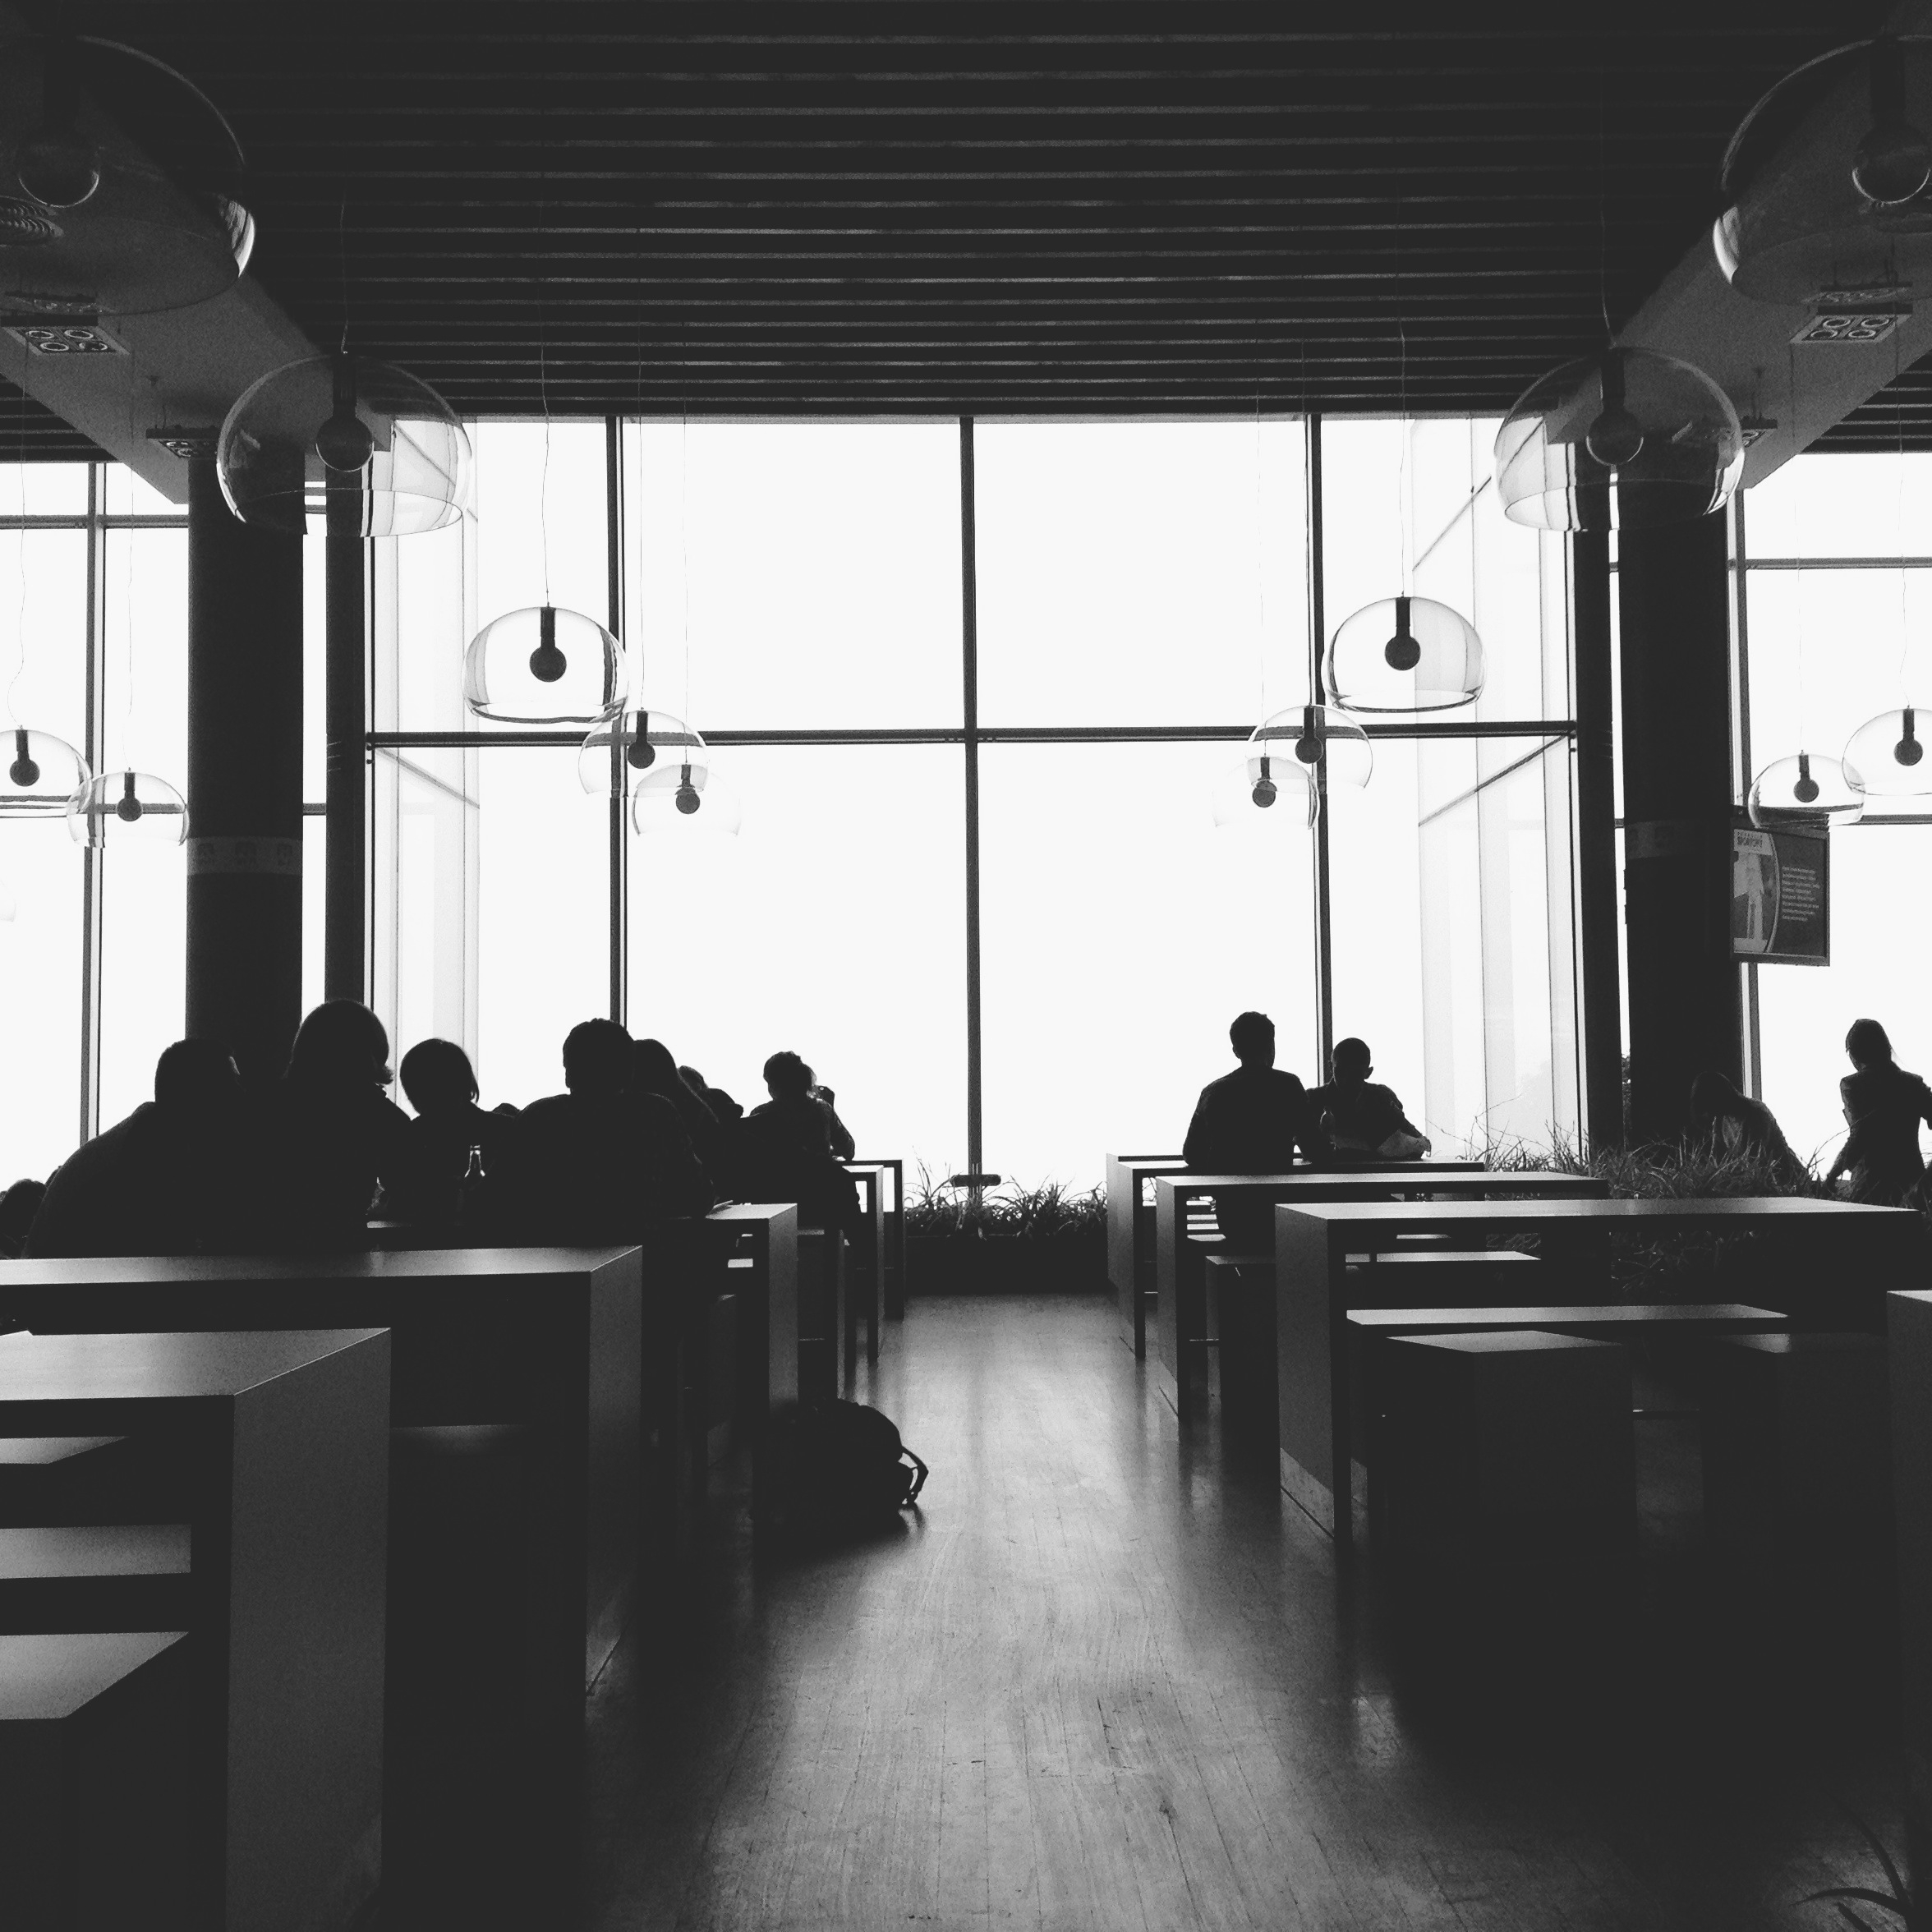
black and white, white, restaurant, sitting, communication, black, furniture, room, monochrome, lighting, modern, interior design, eating, study, students, talking, chat, studying, shape, chatting, cafeteria, monochrome photography